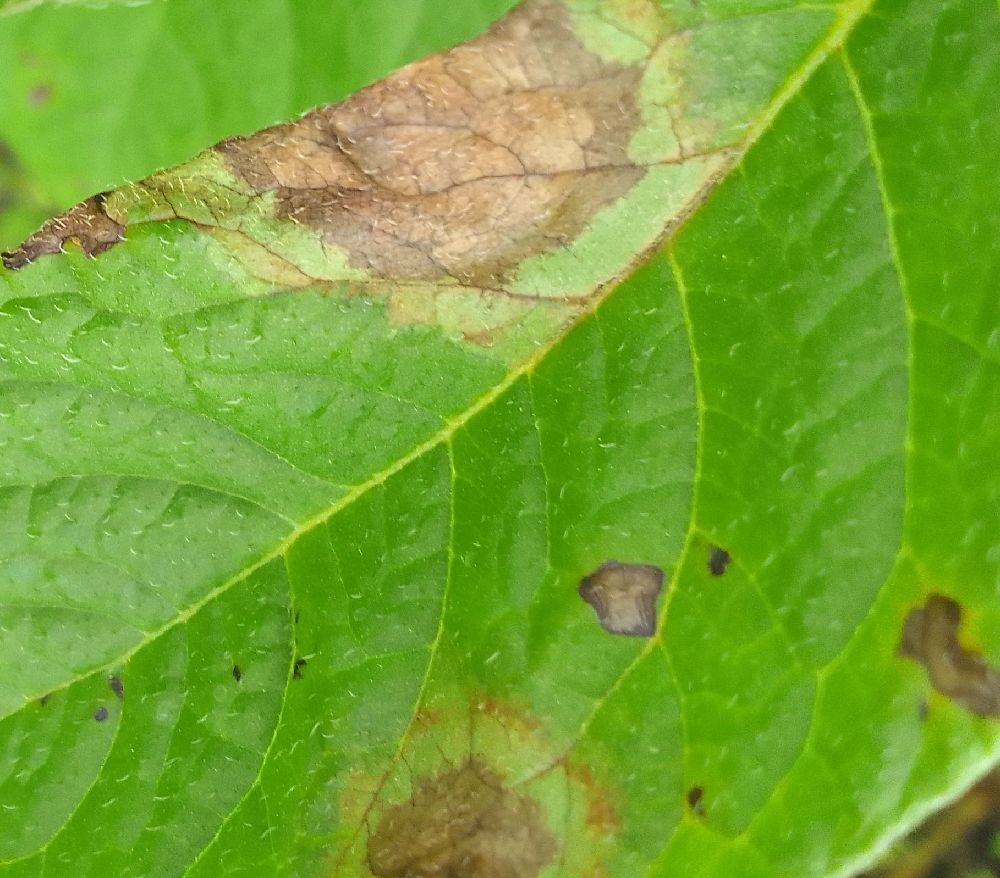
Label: Late blight